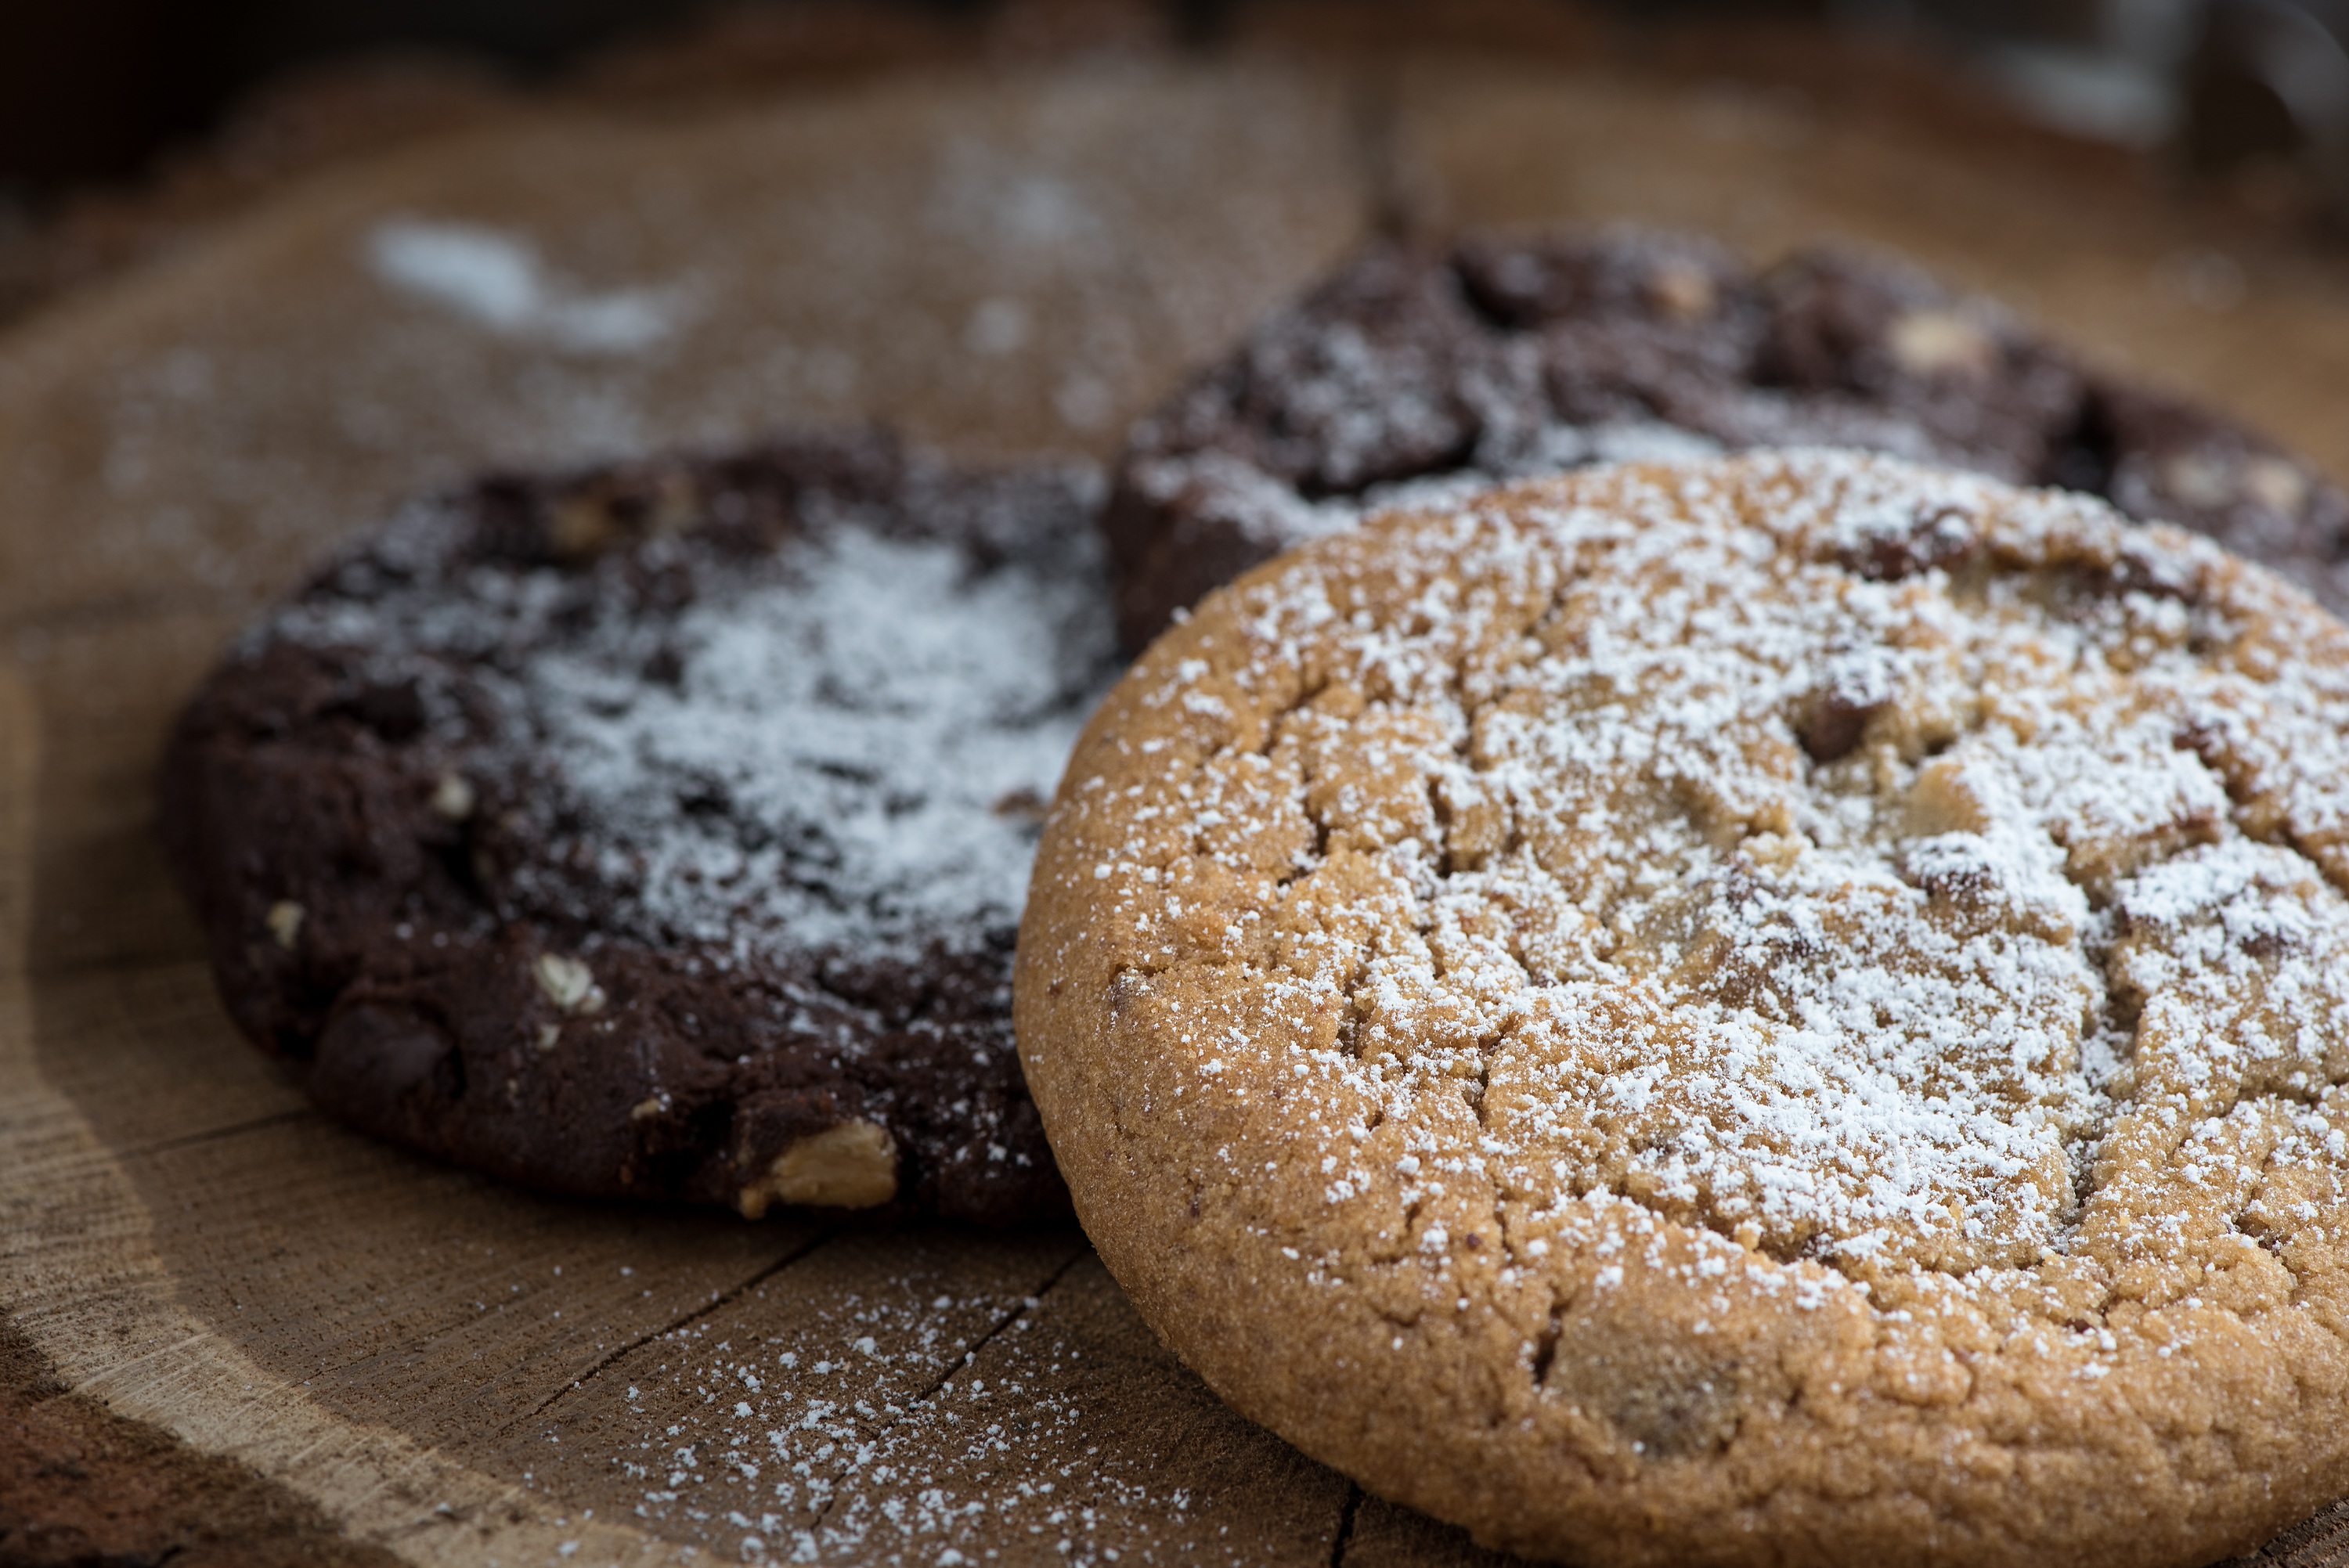
sweet, dish, meal, food, produce, breakfast, baking, cookie, close, dessert, eat, delicious, homemade, bakery, chocolate chip cookie, bake, pastries, icing sugar, cookies, nutrition, food photography, frisch, crispy, baked goods, small cakes, baked food, snickerdoodle, nut cookie, lighter cookie, sweet biscuits, dark cookie, schokolandencookie, grass family, snack food, cookies and crackers, whole grain